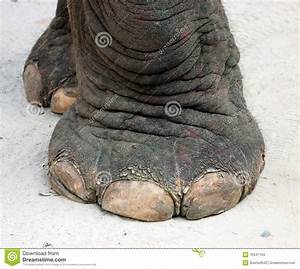
Label: elephant